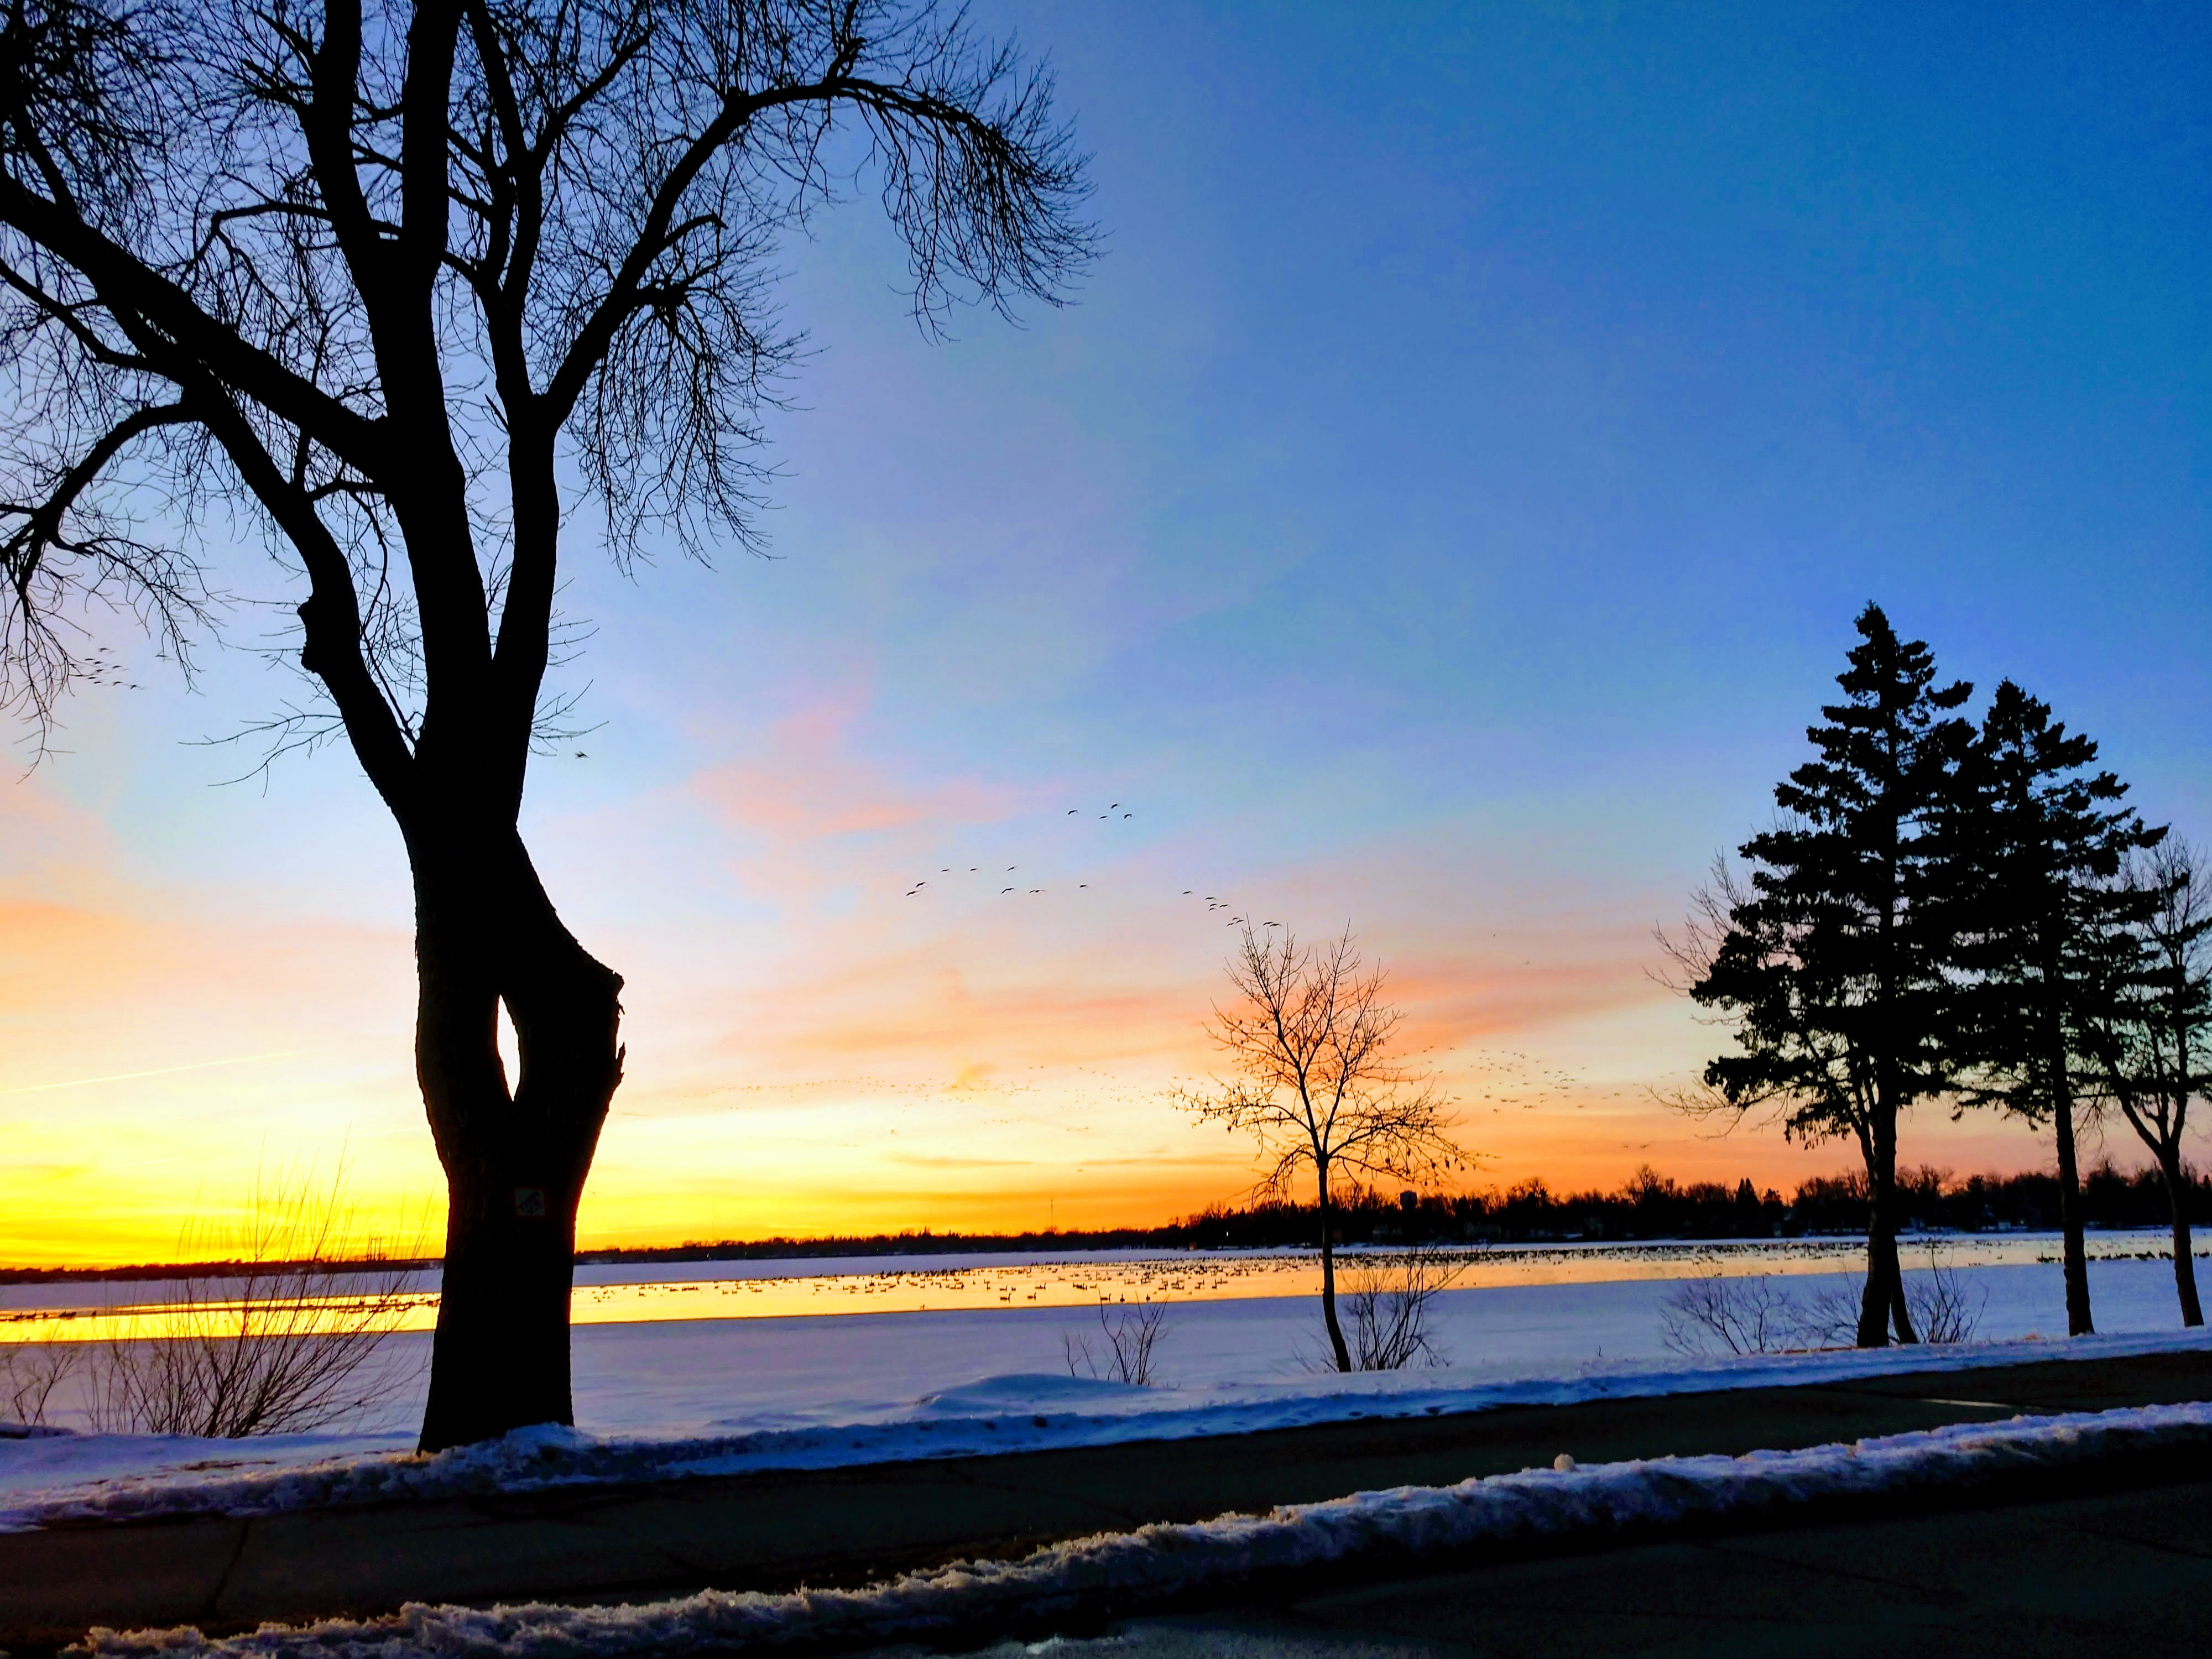
tree, sky, nature, winter, sunrise, horizon, woody plant, reflection, snow, water, dawn, morning, sunset, evening, dusk, atmosphere, freezing, sunlight, cloud, branch, lake, plant, landscape, computer wallpaper